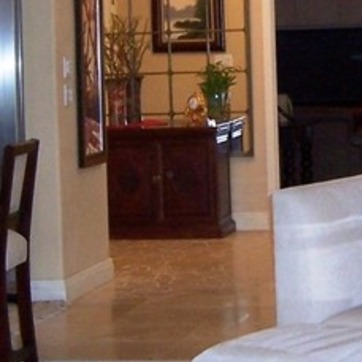
Material: wood